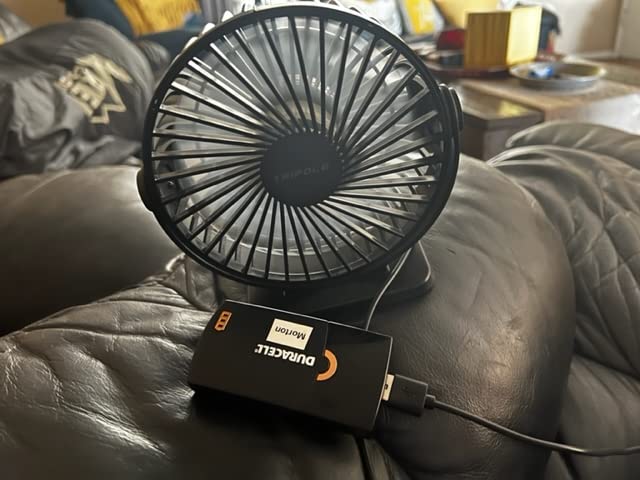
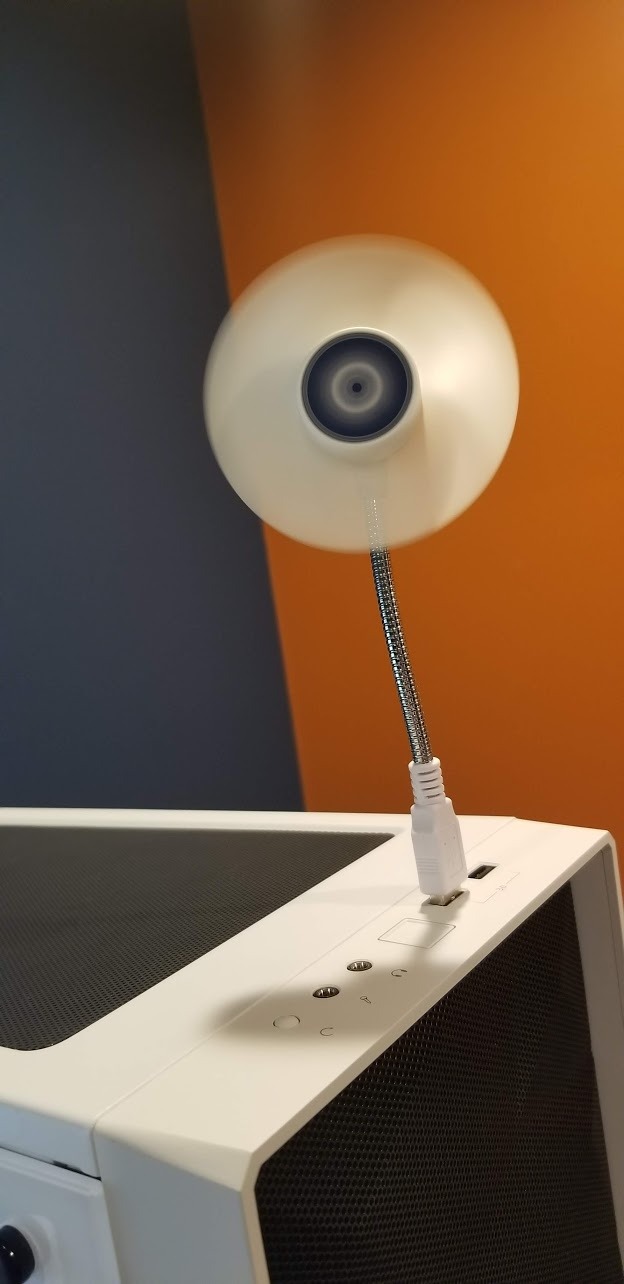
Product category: fan
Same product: no